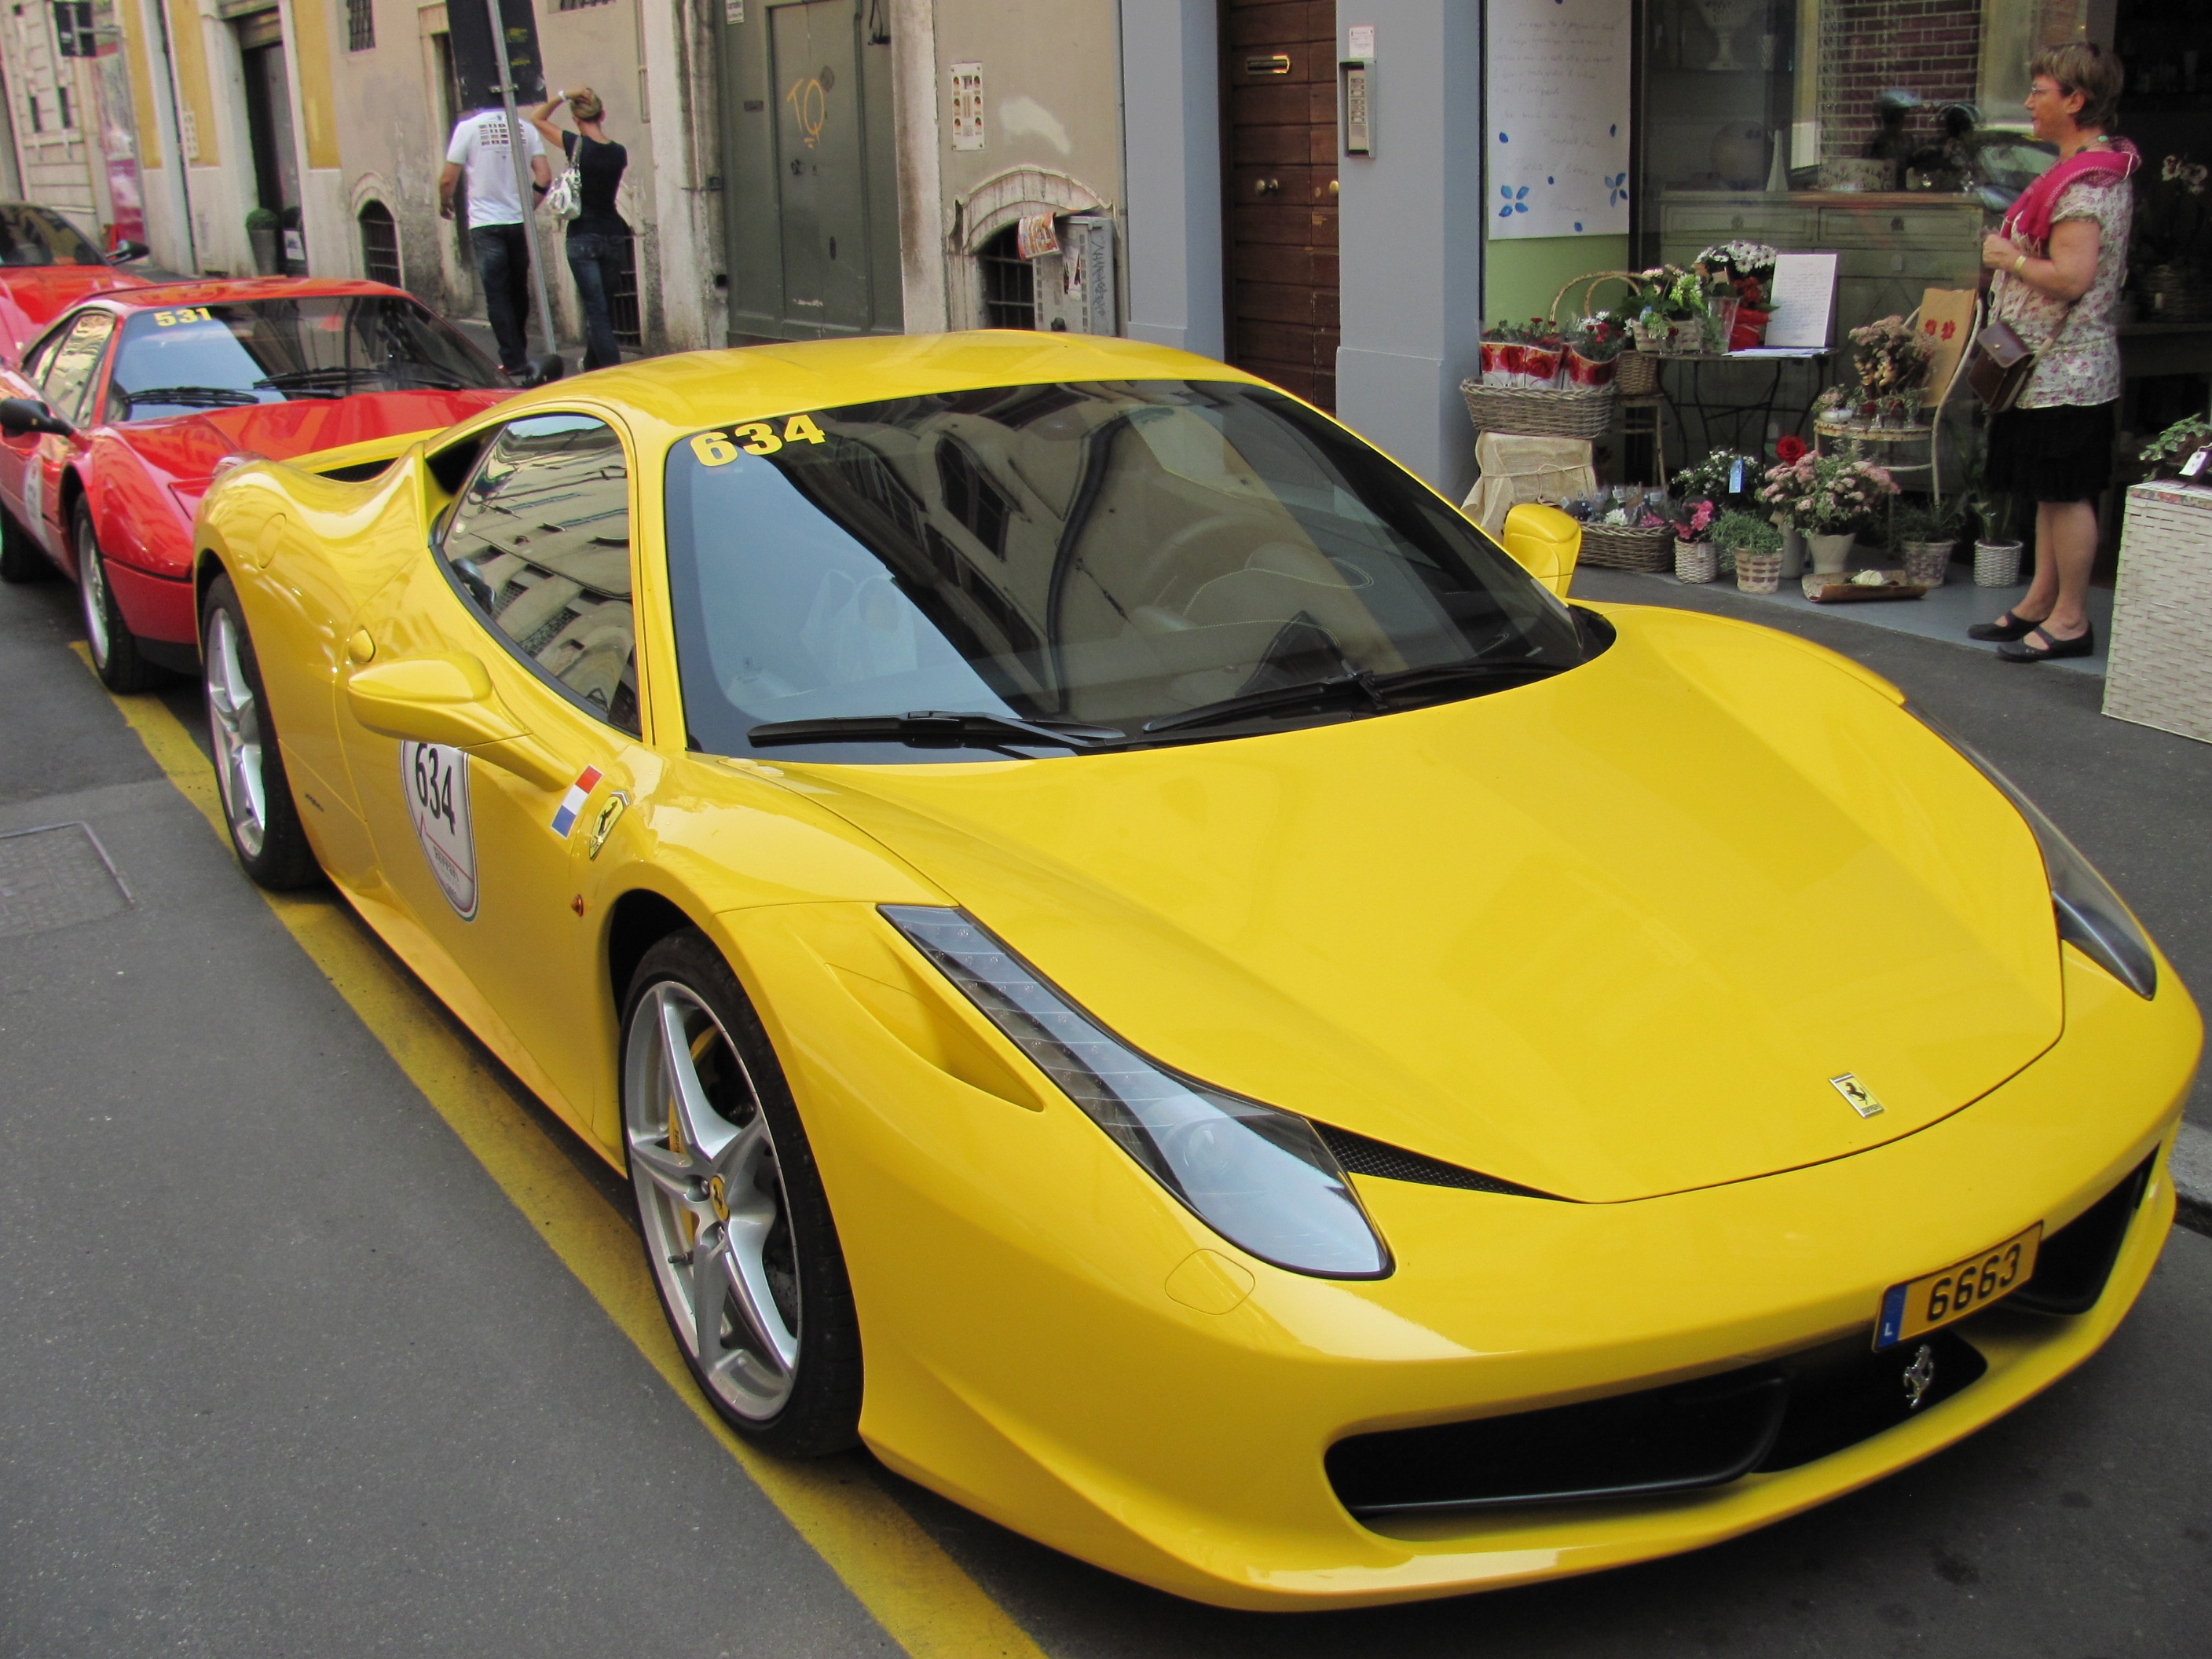
car, parking, vehicle, auto, yellow, sports car, supercar, coupe, ferrari, land vehicle, super car, automobile make, automotive design, luxury vehicle, performance car, ferrari 458, ferrari spa